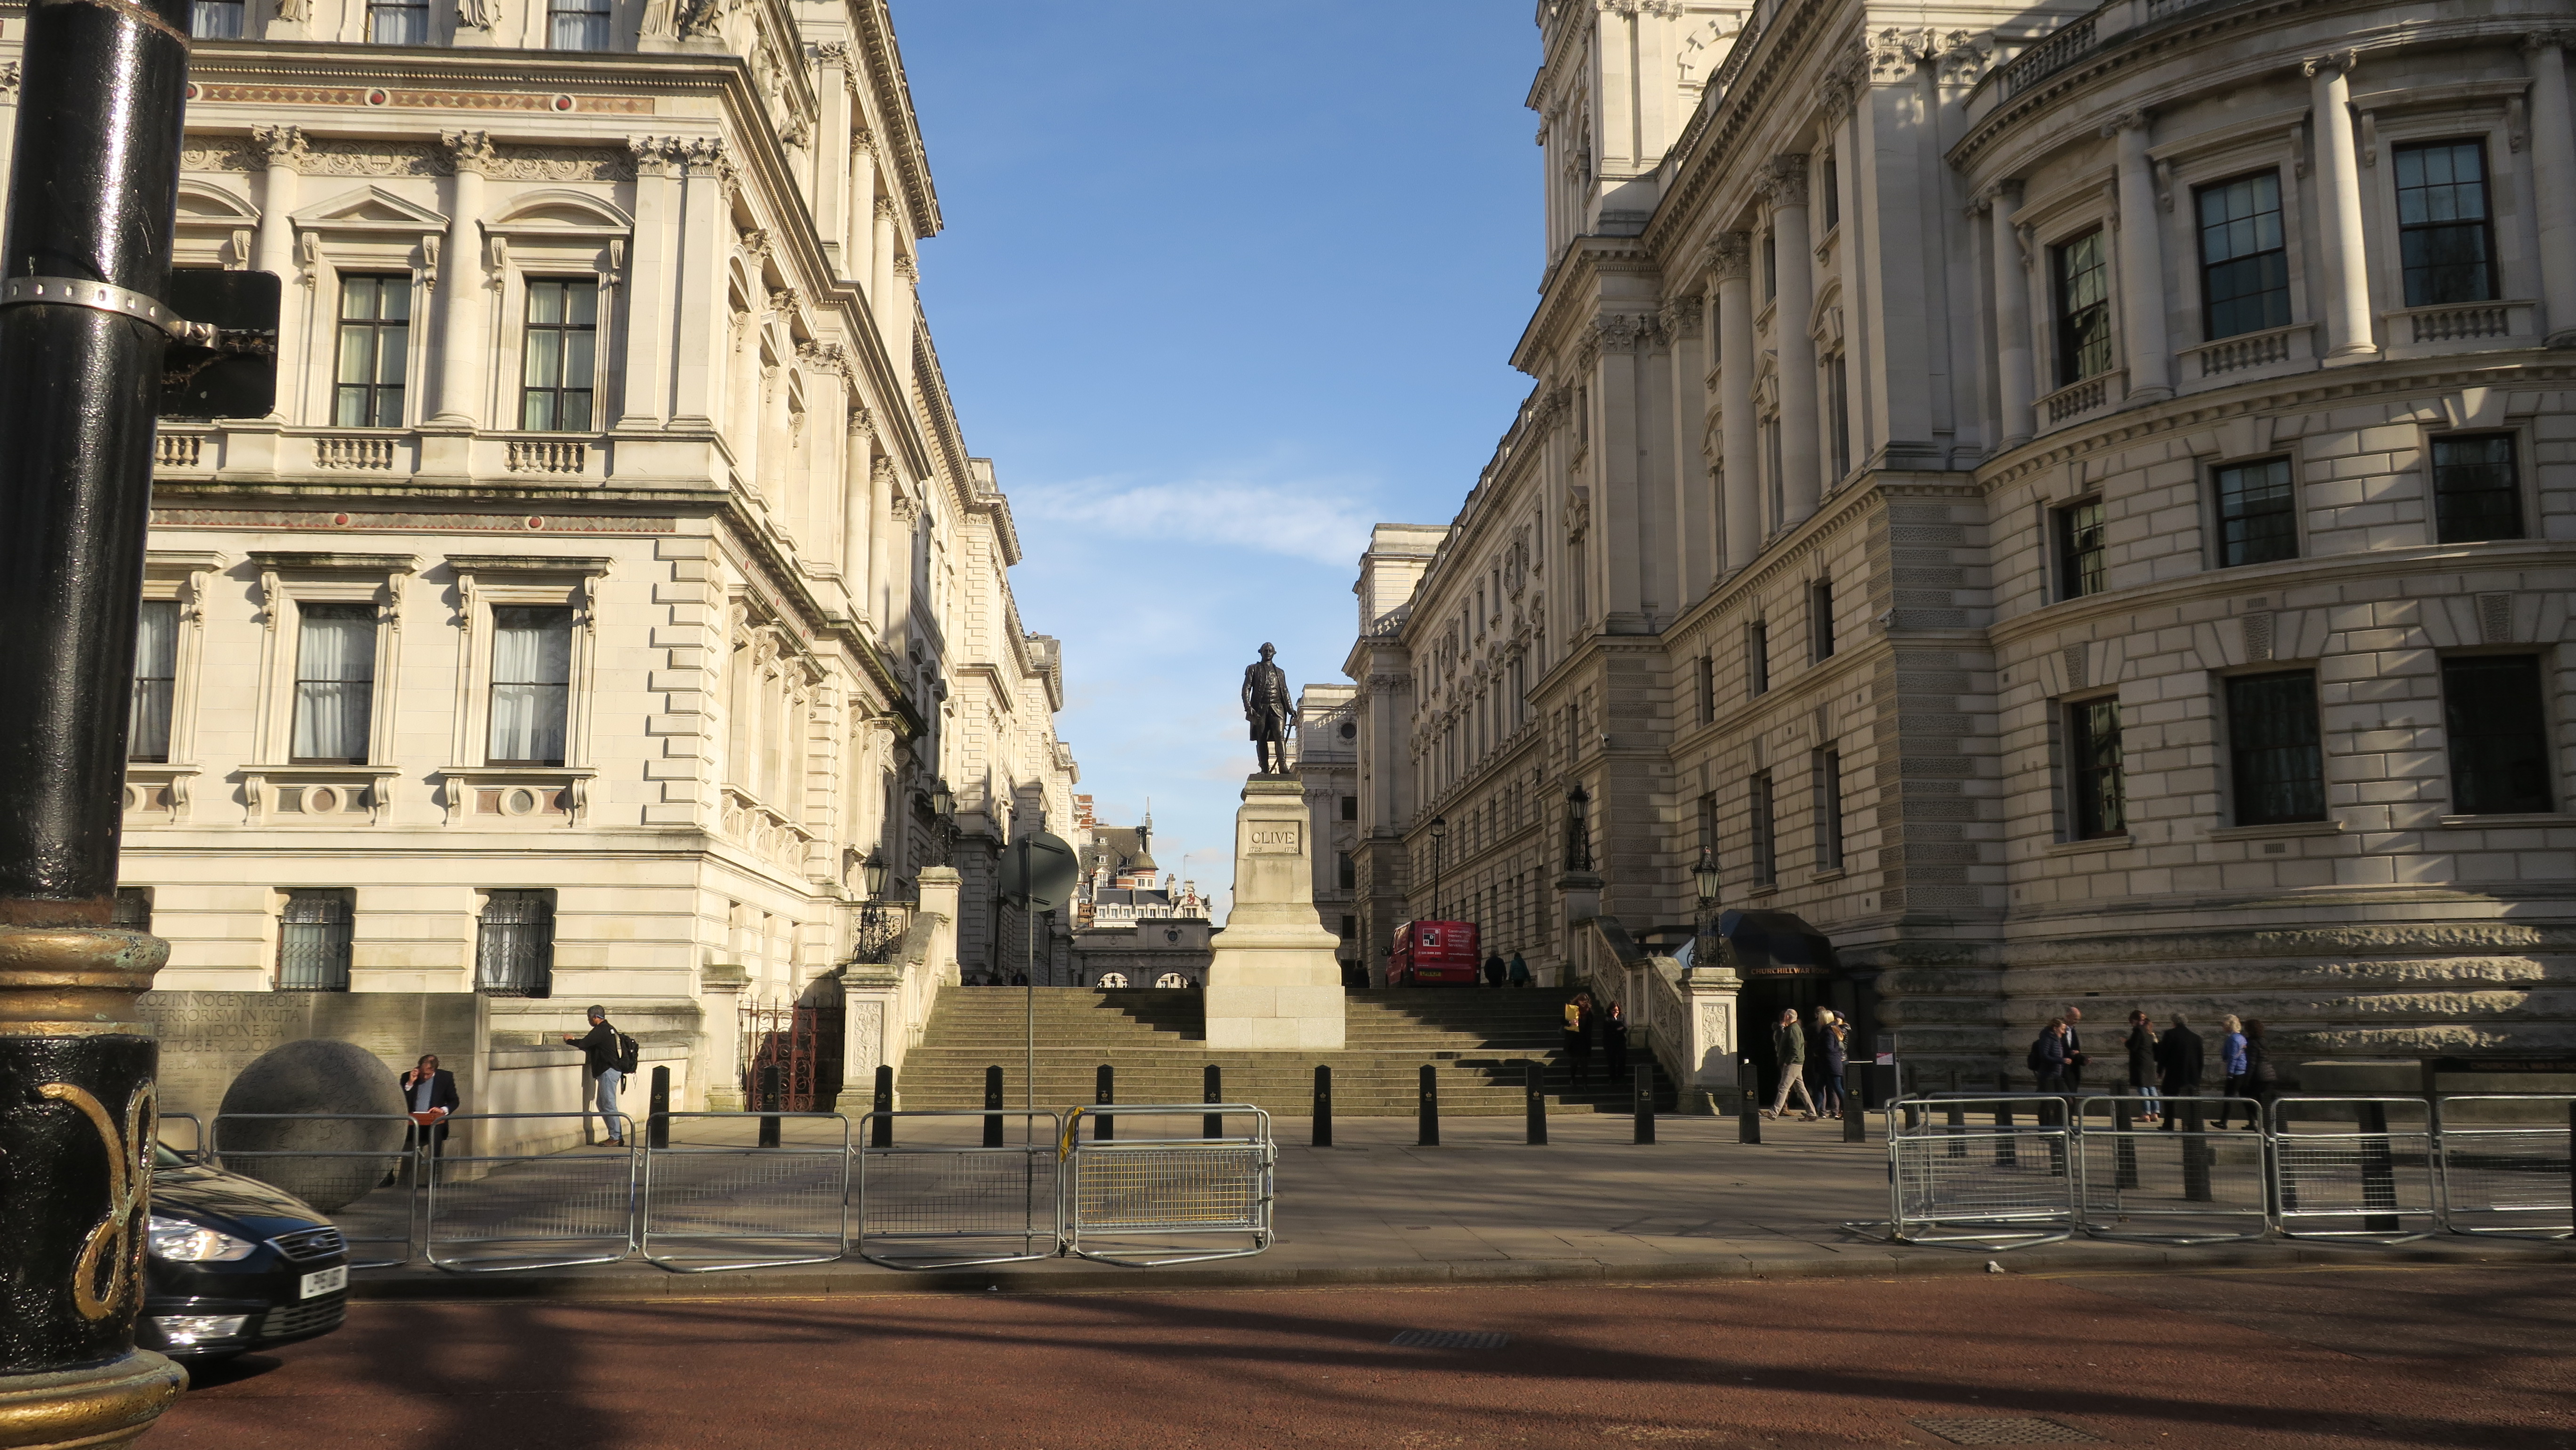
Clive, steps, town, city, landmark, building, human settlement, street, neighbourhood, architecture, urban area, town square, metropolis, plaza, downtown, pedestrian, facade, classical architecture, road, thoroughfare, palace, tourism, vehicle, subcompact car, tourist attraction, monument, car